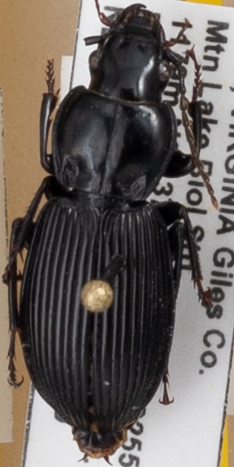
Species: Pterostichus coracinus
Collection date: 2021-06-29
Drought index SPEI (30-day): -0.03
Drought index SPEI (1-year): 0.47
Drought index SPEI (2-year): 1.28